Hampden Academy

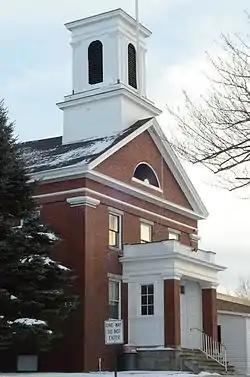
The original Academy building

Hampden Academy was founded in 1803. It became a member of SAD 22 in 1969 (changed to RSU 22 in 2013). It still serves as a public school that educates students from Hampden, Winterport, Frankfort, and Newburgh. The original Hampden Academy building, located across US 1A and now part of the McGraw School, is on the National Register of Historic Places. A new $51.6 million building, located behind the FieldTurf complex, was completed in 2012.